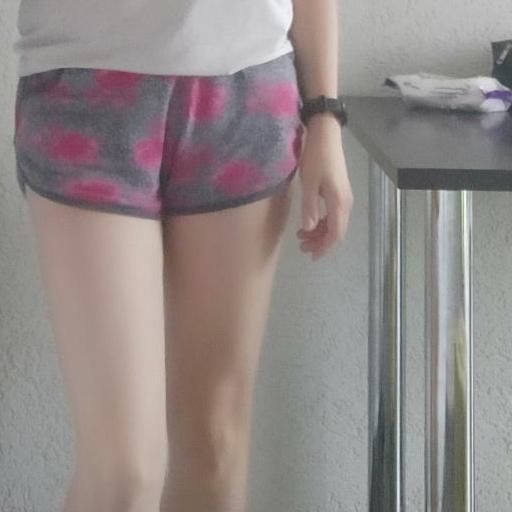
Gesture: no_gesture